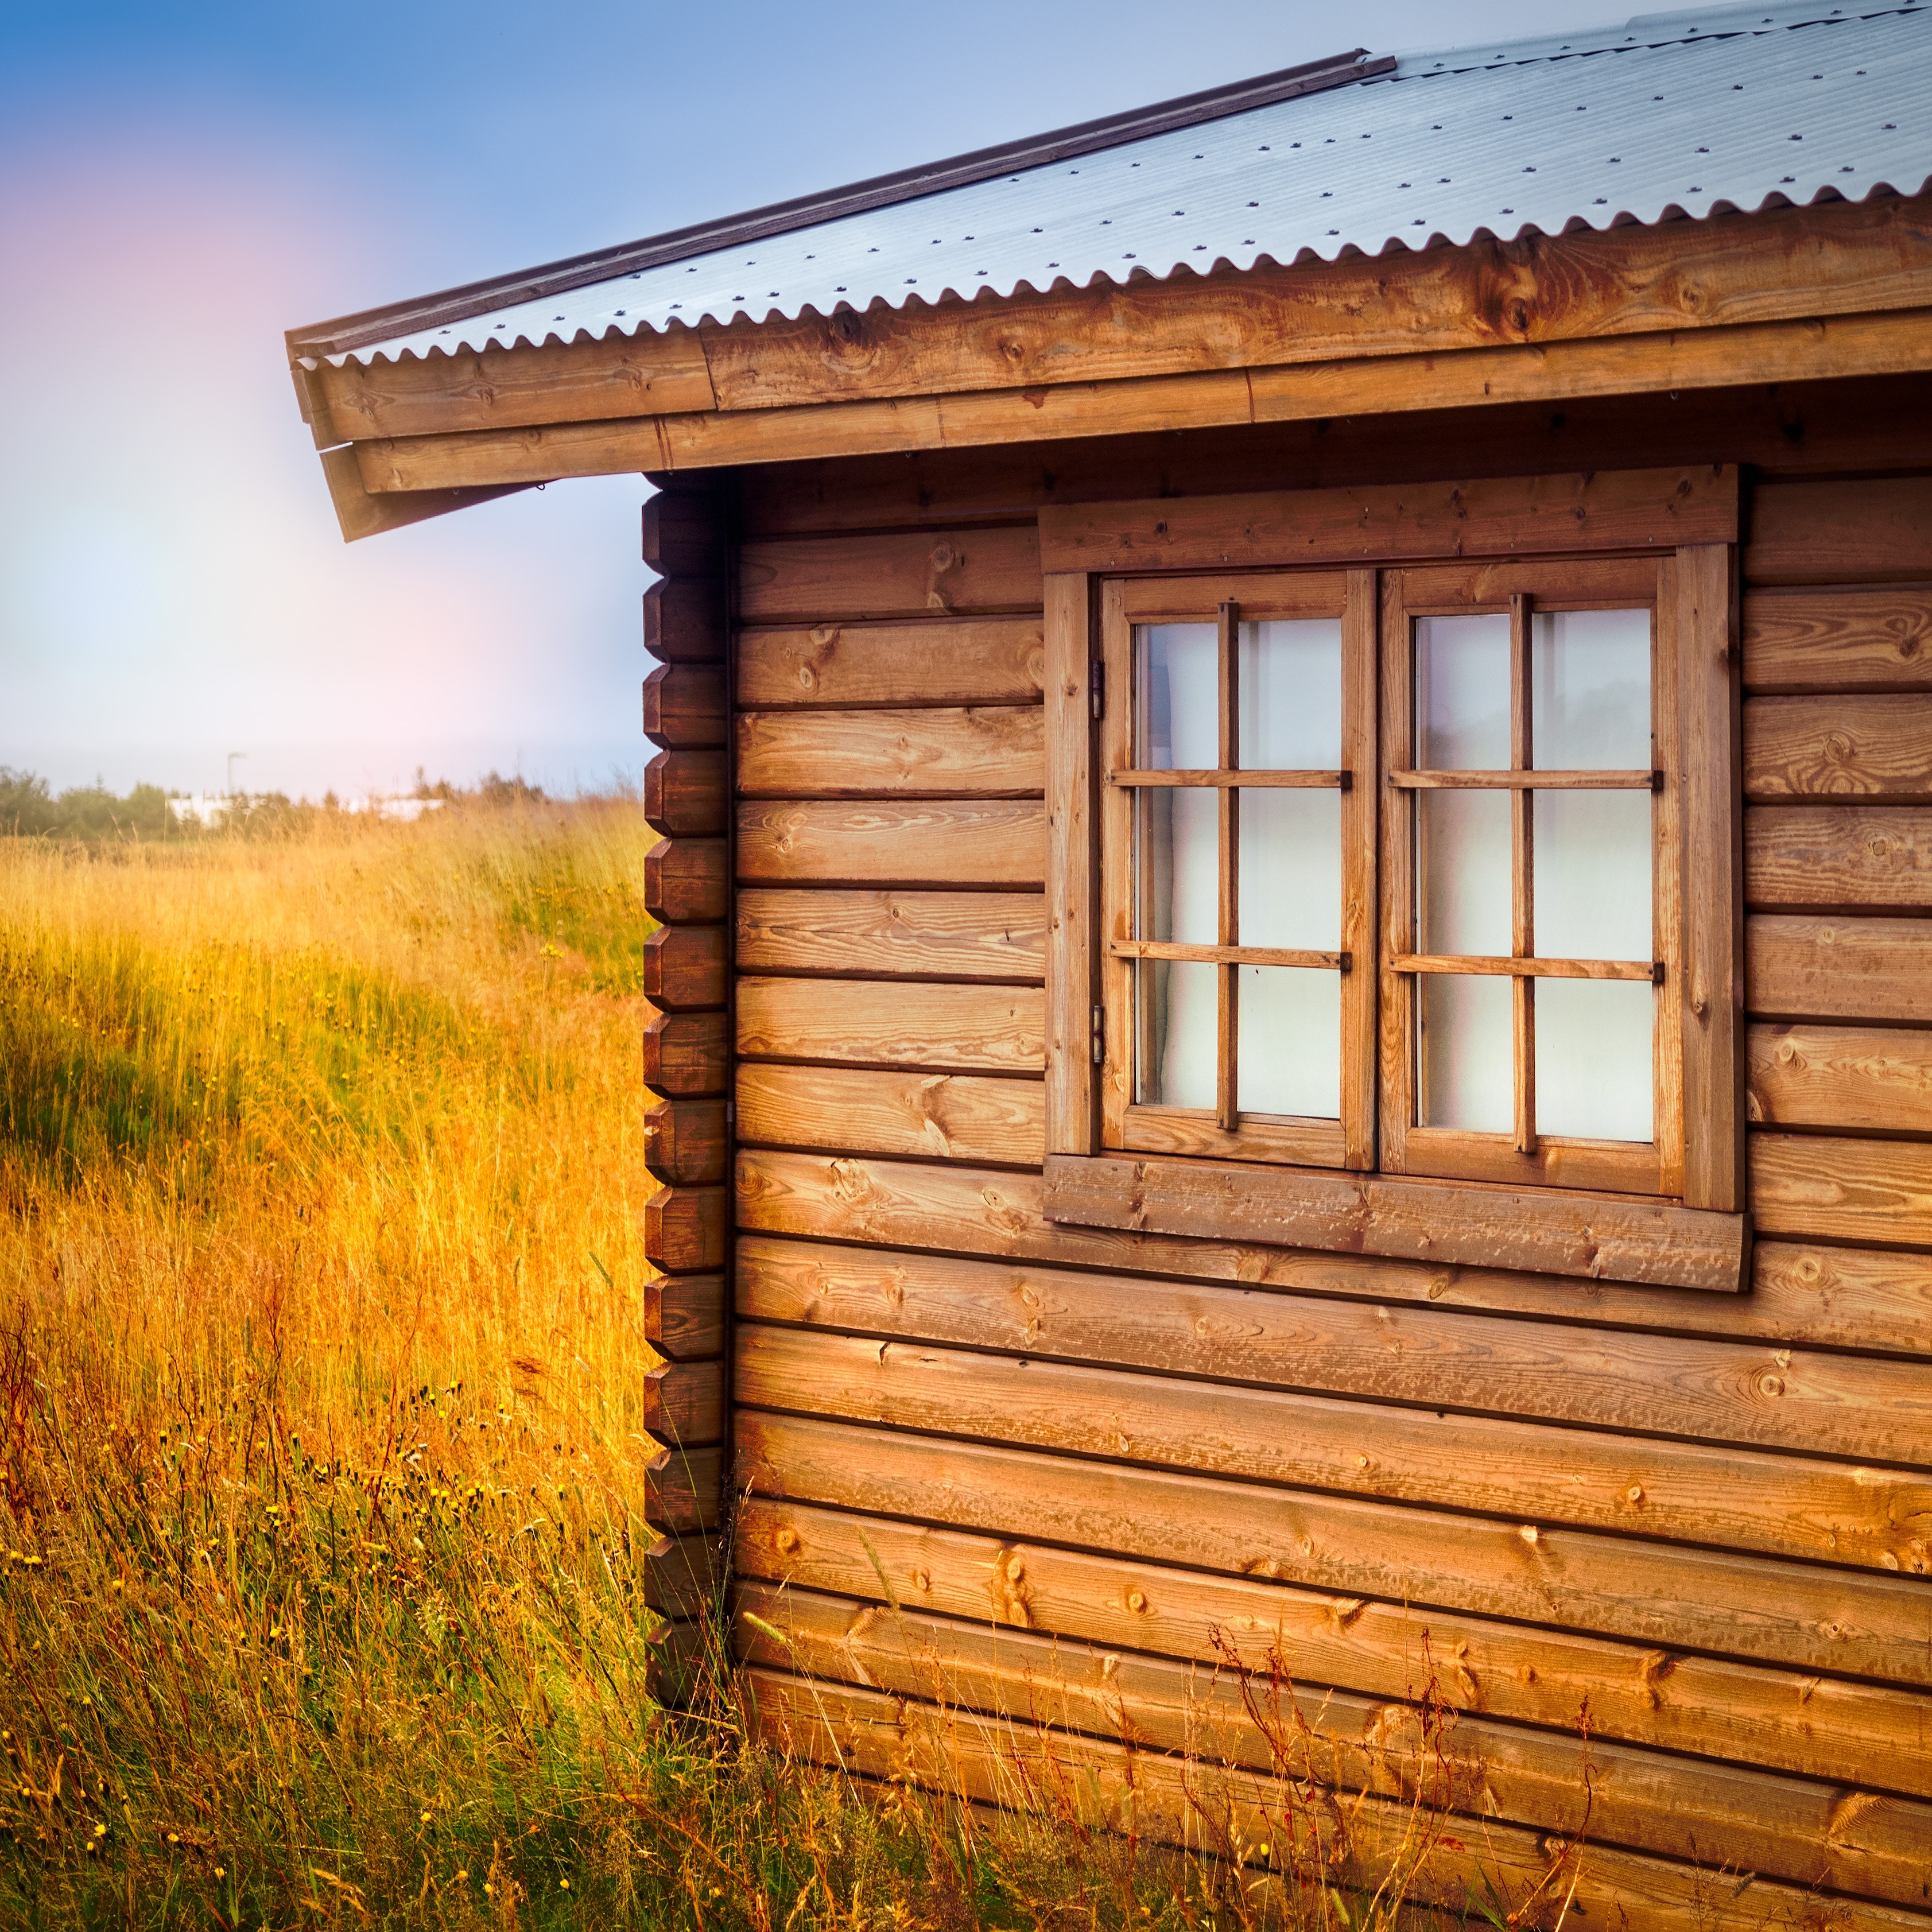
landscape, nature, grass, wood, field, meadow, house, window, home, shed, hut, shack, cottage, romantic, facade, property, iceland, colorful, yellow, fields, closed, log cabin, siding, rural area, outdoor structure, keflavik